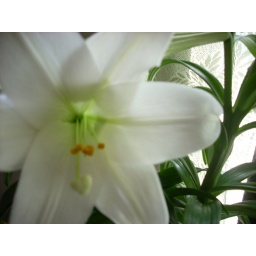
pretty little flower with yellow balls of death (pollen) in the center.